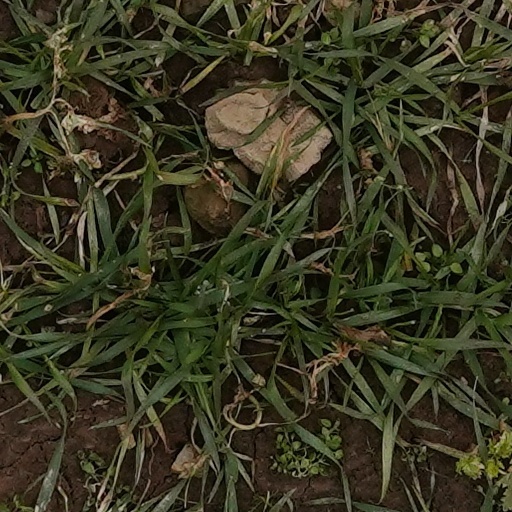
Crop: wheat